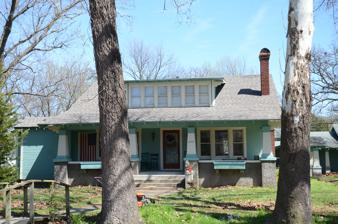
Building: Mitchell House (Gentry, Arkansas)
Country: United States of America
Year built: 1927
Historic house in Arkansas, United States United States historic place Mitchell House U.S. National Register of Historic Places Location in Arkansas Show map of Arkansas Location in United States Show map of the United States Location 115 N. Nelson, Gentry, Arkansas Coordinates 36°16′9″N 94°28′55″W / 36.26917°N 94.48194°W / 36.26917; -94.48194 Area less than one acre Built 1927 ( 1927 ) Architectural style Bungalow/craftsman MPS Benton County MRA NRHP reference No. 87002423 Added to NRHP January 28, 1988 The Mitchell House is a historic house at 115 North Nelson in Gentry, Arkansas .  Built in 1927, it is the finest local example of Craftsman architecture.  It is a 1 + 1 ⁄ 2 -story wood-frame structure, with a side-gable roof that extends over the front porch.  The roof's wide eaves and porch area have exposed rafter ends and large brackets typical of the style, and there are wide shed roof dormers at the front and rear. The house was listed on the National Register of Historic Places in 1988. See also Mitchell–Ward House (Gentry, Arkansas) National Register of Historic Places listings in Benton County, Arkansas References